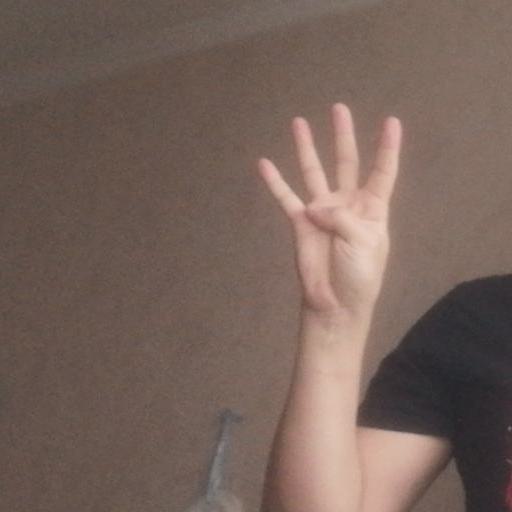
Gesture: four